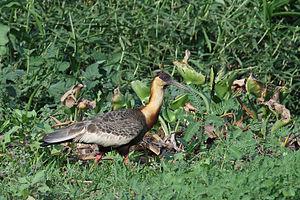
Ibis mandore, Pantanal (Brésil)
L'Ibis mandore ou Ibis à cou blanc, est une espèce d'oiseaux aquatiques d'Amérique du Sud appartenant à la famille des Threskiornithidae. Il est communément appelé bandurria dans les pays hispanophones et curicaca dans les pays lusophones.